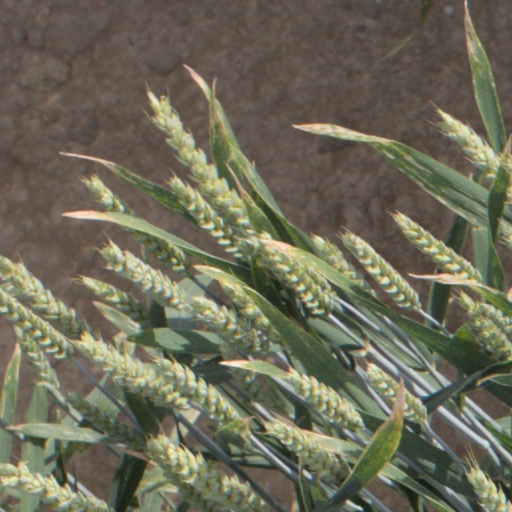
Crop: wheat